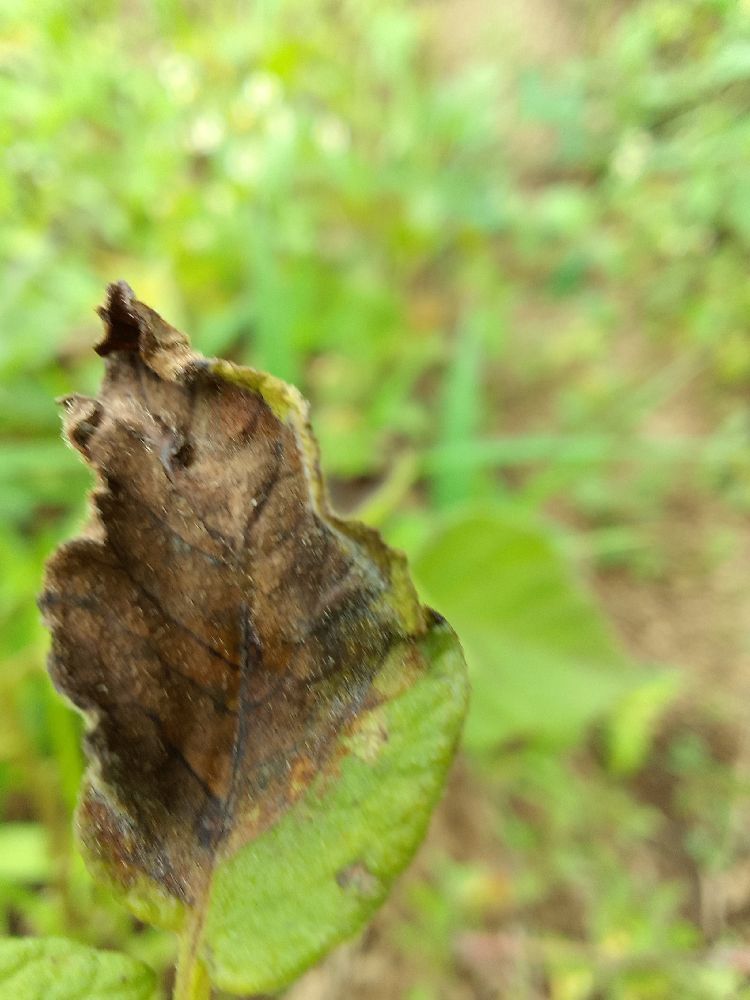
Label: Late blight